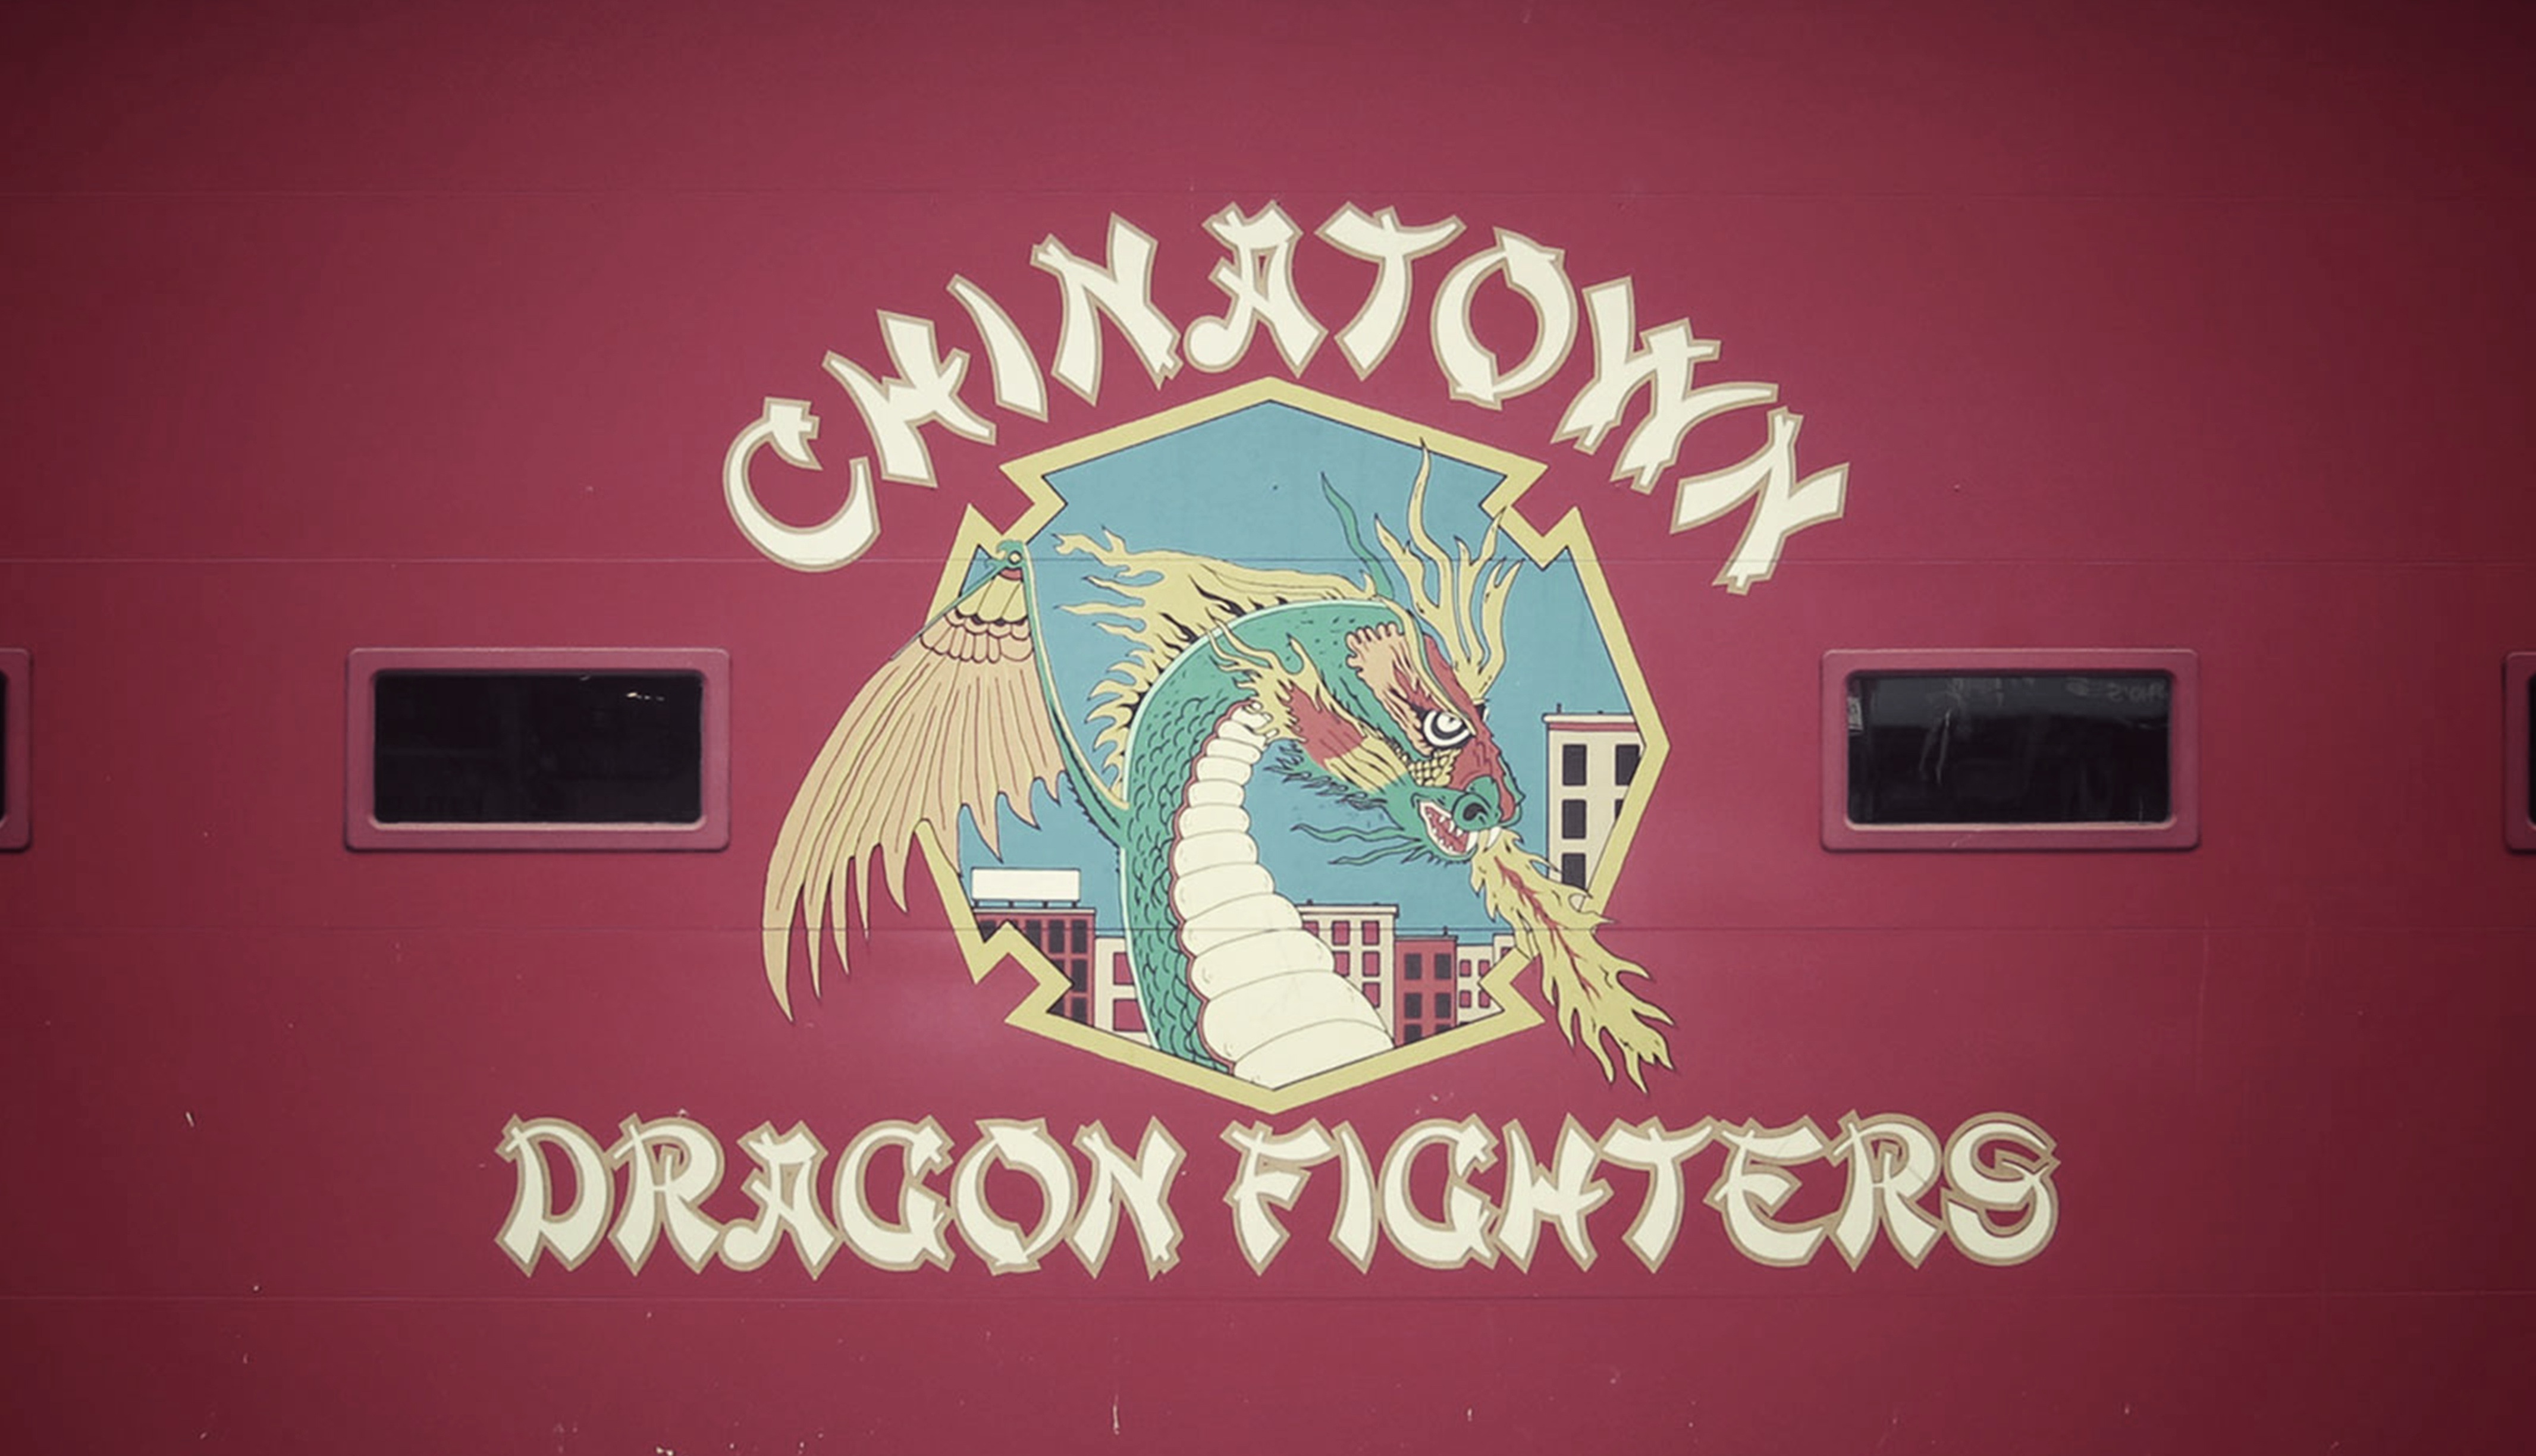
advertising, sign, red, color, signage, neon sign, brand, illustration, design, logo, poster, liqueur, shape